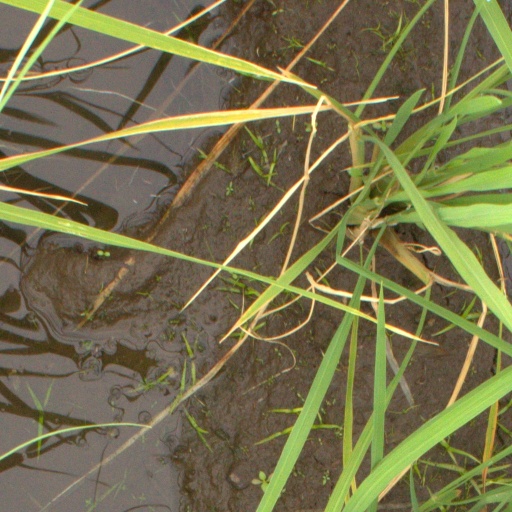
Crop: rice